Wrexham A.F.C.

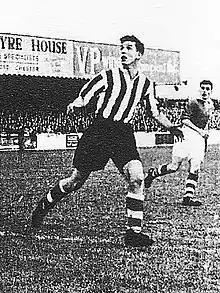
Chester vs Wrexham in 1954

The club's official team mascot is '"Wrex the Dragon"', who made his debut when Wrexham played Manchester United in a testimonial match for Kevin Reeves and Brian Flynn on August 4, 2001, at the Racecourse Ground. The mascot, along with the team nickname the '"Red Dragons"', was introduced in the 2001–02 season in order to help promote the club and broaden the club's Welsh image. This change was made to better differentiate the club from Bristol City, Swindon Town and Cheltenham Town, who had the same nickname as Wrexham at the time (i.e. '"The Robins"').